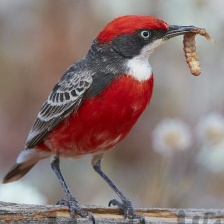
Species: CRIMSON CHAT
Scientific name: EPTHIANURA TRICOLOR